Gaokao

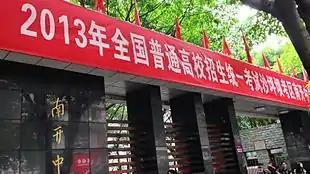
A 2013 banner at Chongqing Nankai Secondary School announcing it as an examination venue for the 2013 National Higher Education Entrance Examination

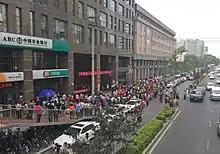
Parents and teachers outside Beijing Bayi School during the 2016 National College Entrance Examination

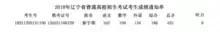
Results as issued in Liaoning Province in 2018

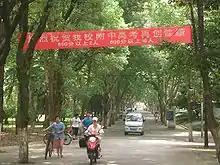
A banner on the HUST campus in Wuhan congratulates top exam score achievers from the university-affiliated high school

The Nationwide Unified Examination for Admissions to General Universities and Colleges marked the start of the reform of National Matriculation Tests Policies (NMTP) in the newly established People's Republic of China. With the implementation of the first Five Year Plan in 1953, the NMTP was further enhanced. After repeated discussions and experiments, the NMTP was eventually set as a fundamental policy system in 1959. From 1958, the tertiary entrance examination system was affected by the Great Leap Forward Movement. Unified recruitment was soon replaced by separate recruitment by individual or allied tertiary education institutions. Meanwhile, political censorship on candidate students was enhanced. From 1962, the NMTP system was criticized due to its negative impact on the working class; In July 1966, the NMTP was officially canceled and substituted with a new admission policy of recommending workers, farmers and soldiers to college. During the next ten years, the Down to the Countryside Movement, initiated by Chairman of the Chinese Communist Party Mao Zedong, forced both senior and junior secondary school graduates, the so-called "intellectual youths", to work as farmers in countryside villages. Against the backdrop of world revolution, millions of such young people joined the ranks of farmers, working and living alongside them.